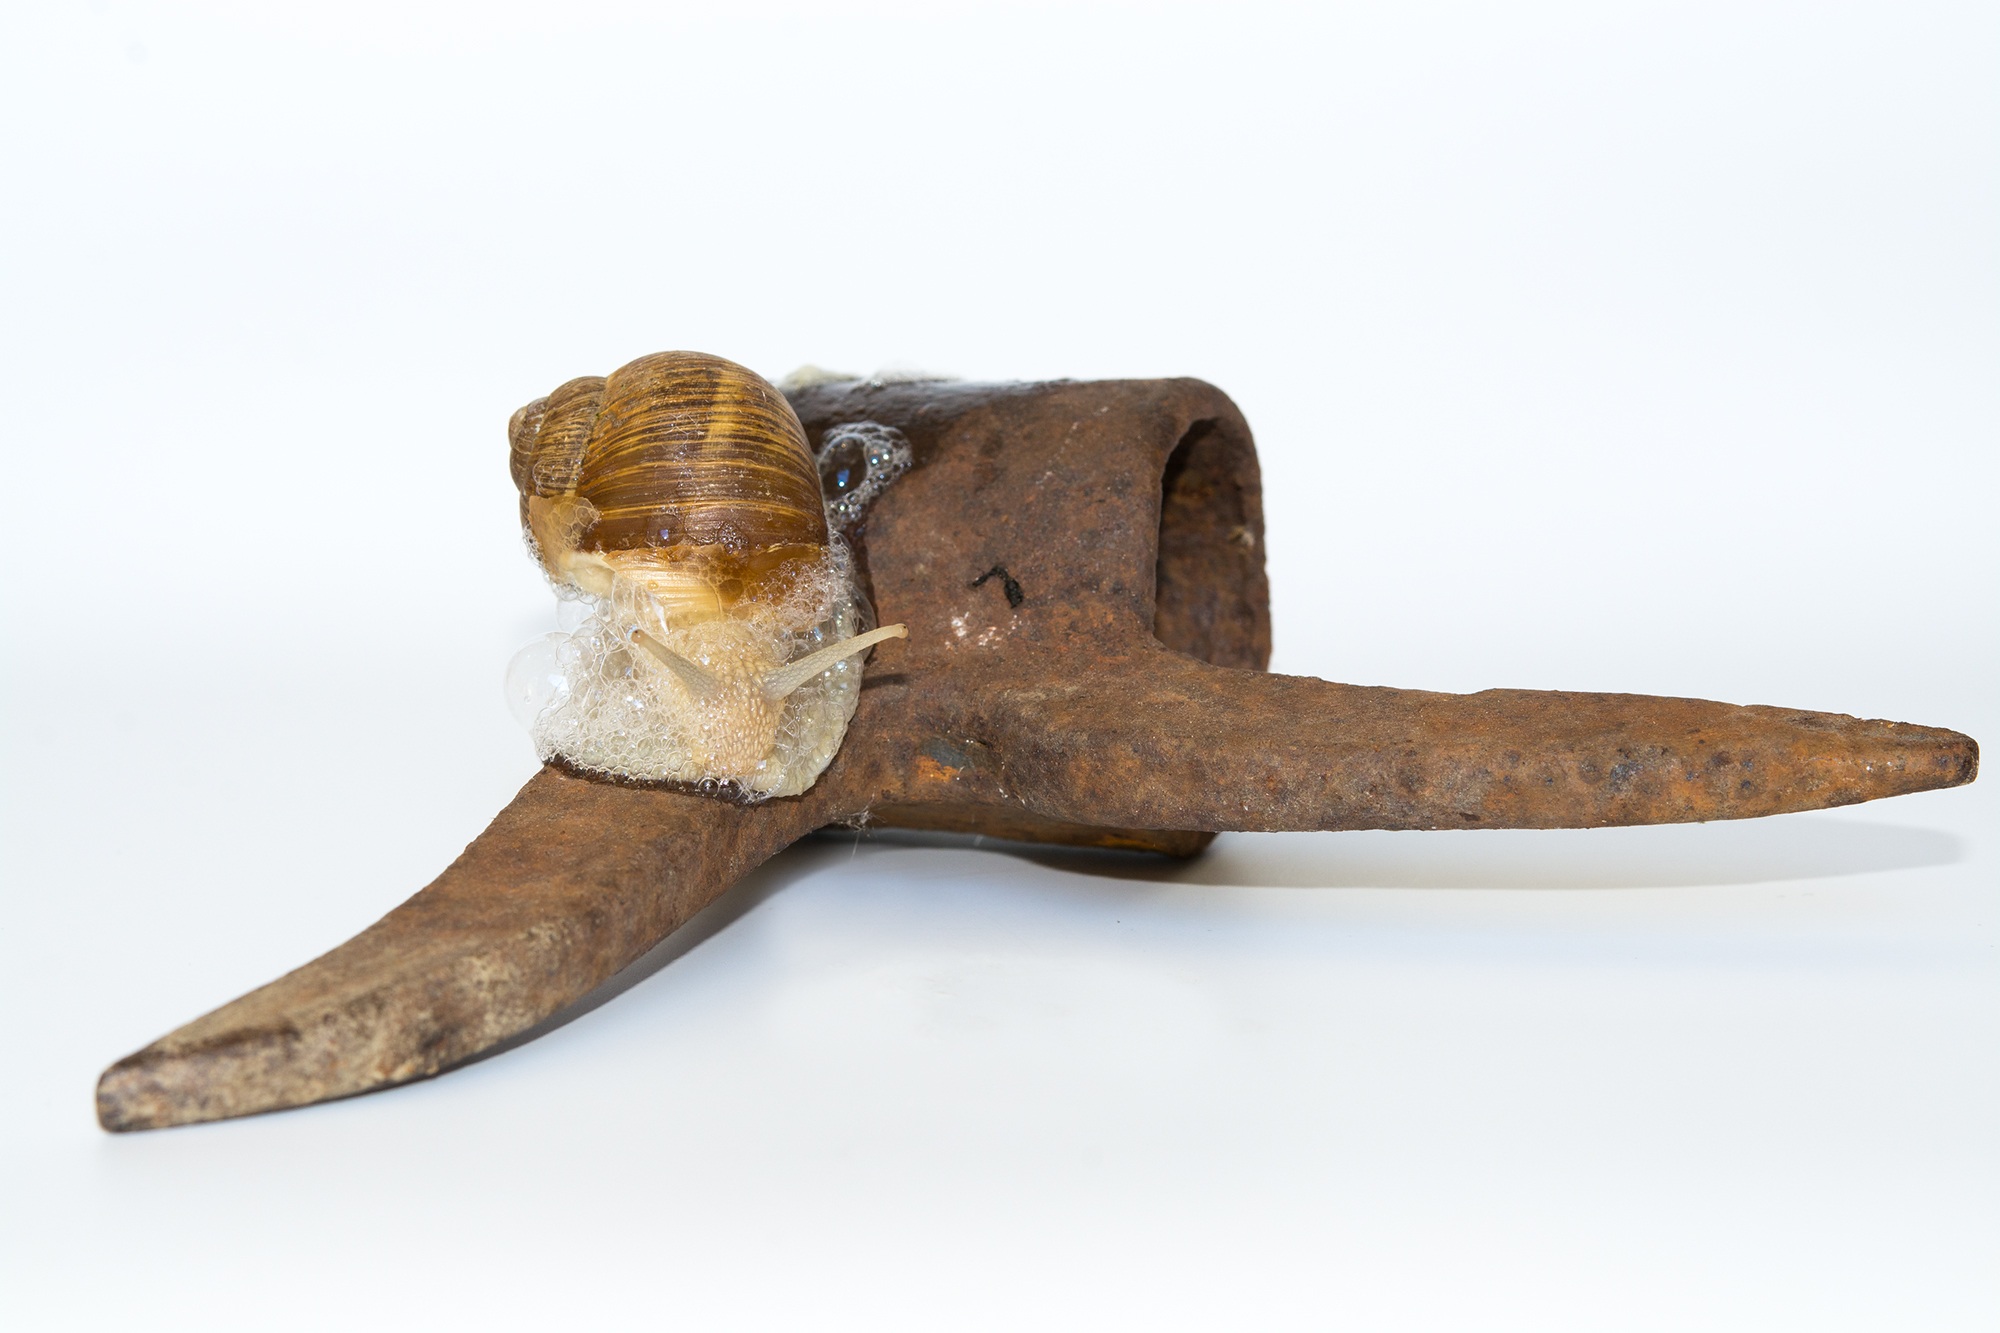
wood, animal, horn, close, shell, antler, mollusk, crawl, sculpture, snail, rusty, slimy, iron, probe, mucus